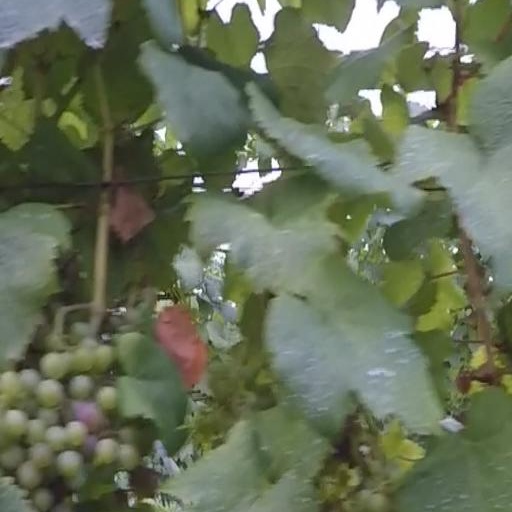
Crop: grape